Arrangement

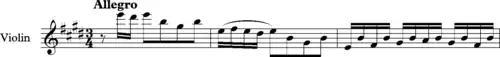
Bach Partita 3 for Violin Prelude

Bach transformed this solo piece into an orchestral Sinfonia that introduces his Cantata BWV29. "The initial violin composition was in E" "major but both arranged versions are transposed down to D, the better to accommodate the wind instruments".